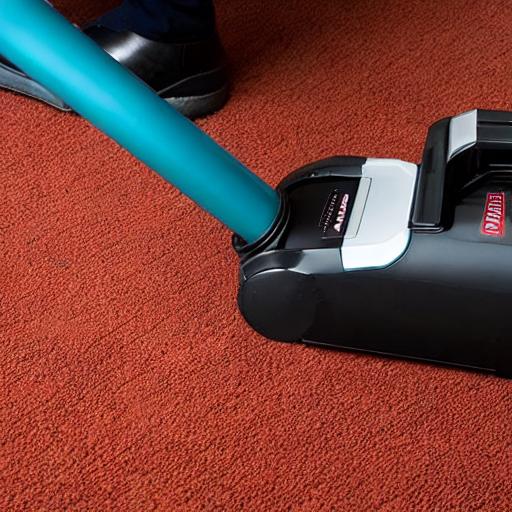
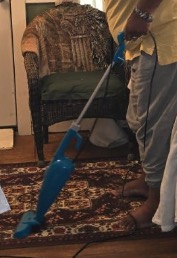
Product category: items_vacuum
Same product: no